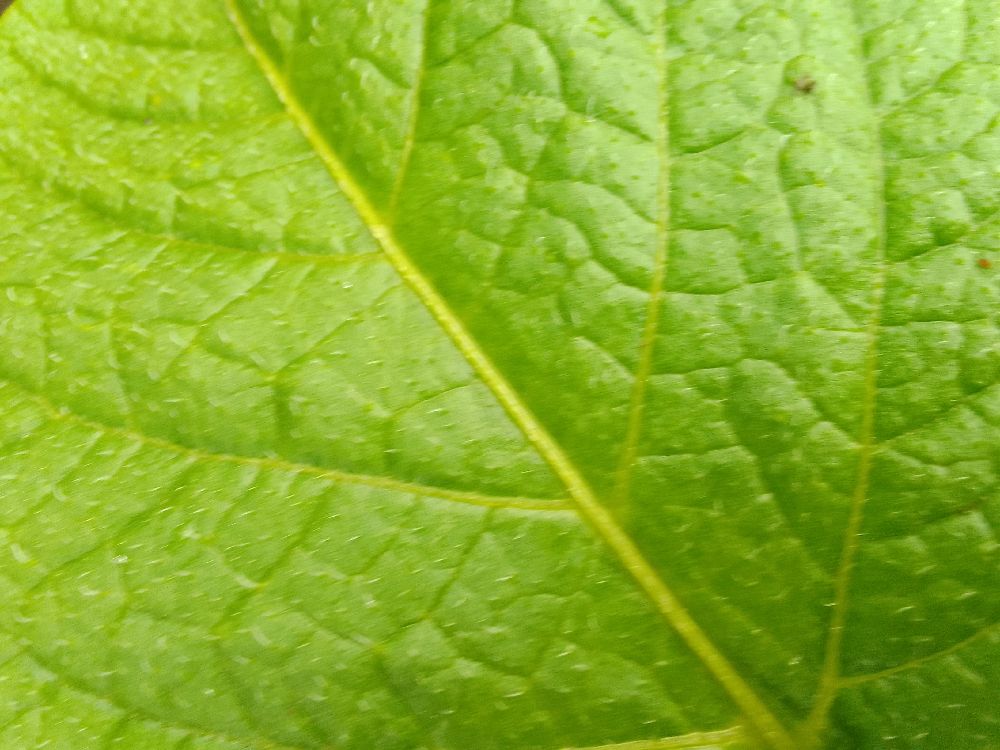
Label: Healthy